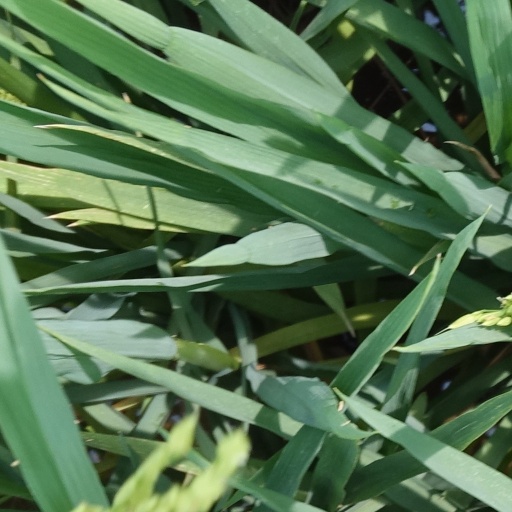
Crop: rice